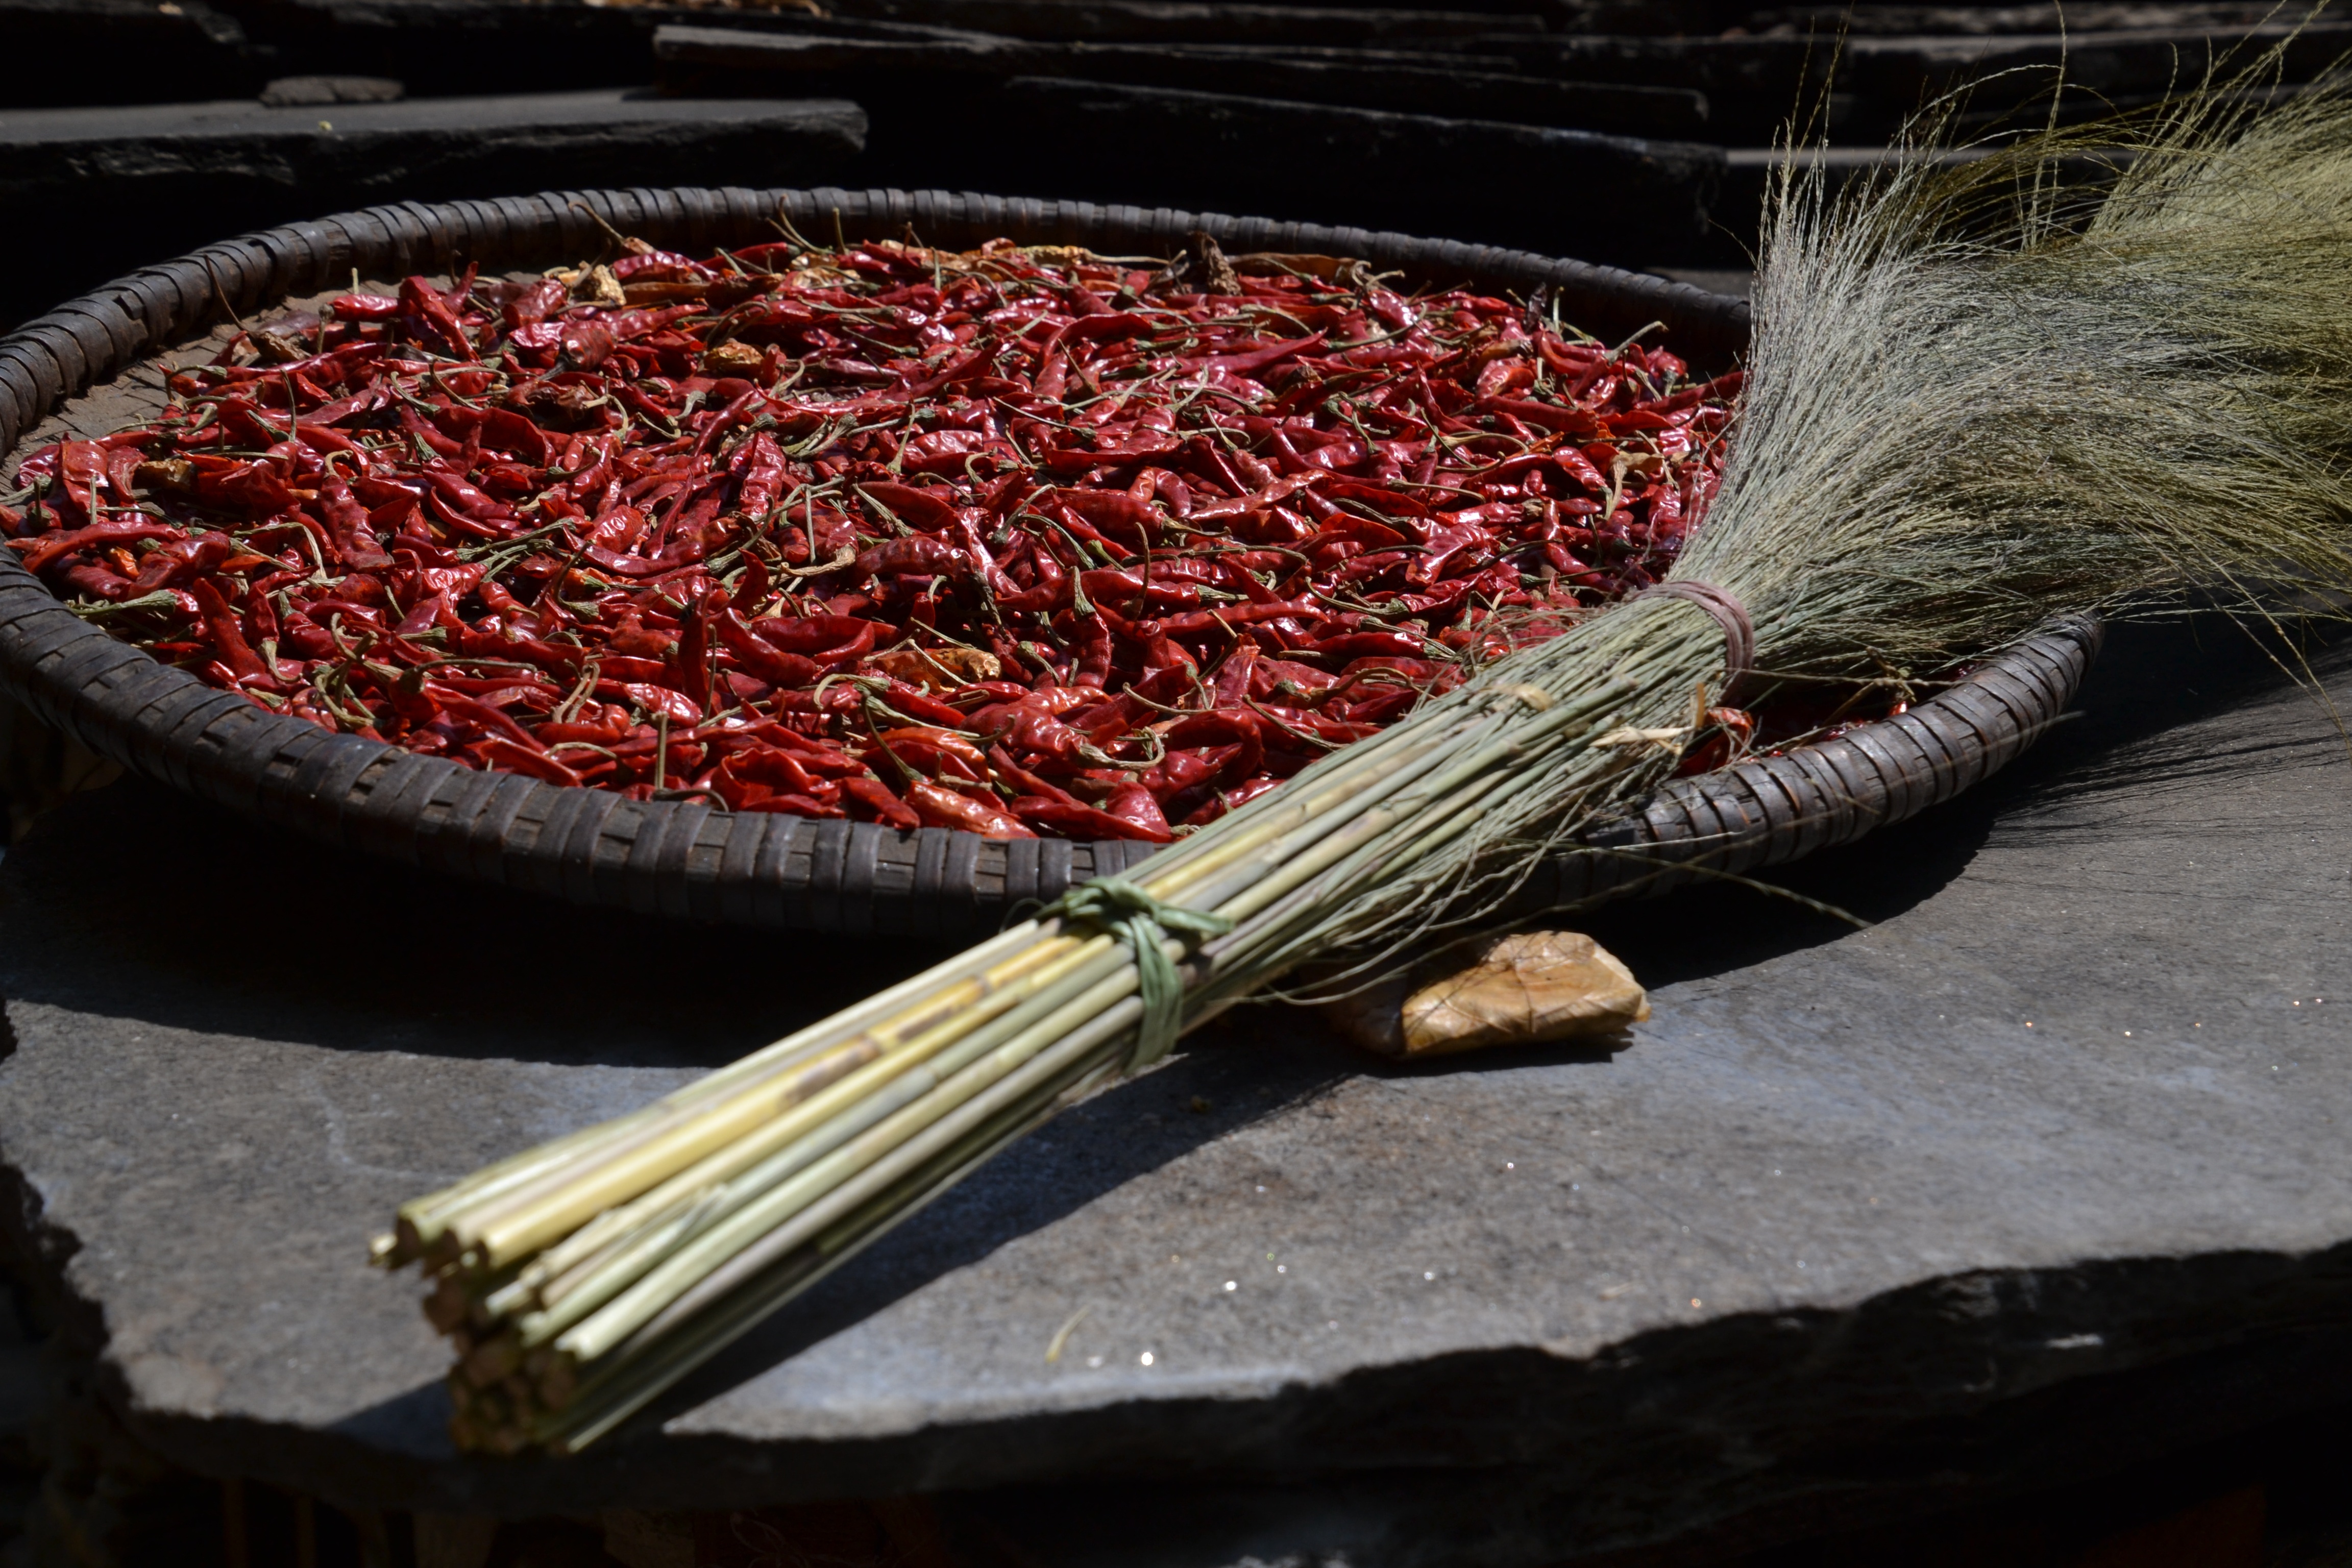
sharp, plant, flower, food, pepper, red, produce, basket, eat, pods, spices, chilli, broom, piquant